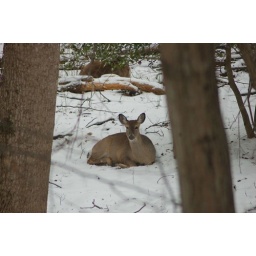
Looked out the kitchen window to see this deer just laying in the snow....brrrr, the snow can go away now.